Claudias

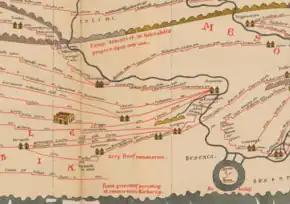
"Glaudia" (centre) on the road from Melitene to Samosata on the "Tabula Peutingeriana" map

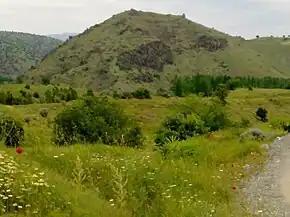
Kerar Kalesi

Claudias or Qlaudia was a fortress in the Taurus Mountains and, by extension, its district. Its precise location is now unknown.